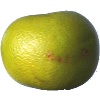
Label: pomelo_sweetie